Swan Shopping Centre

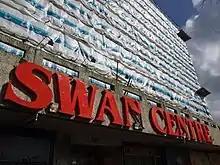
Sign on the old Swan building

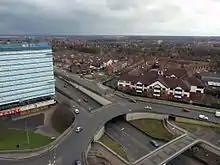
Overhead view of Swan Island

The Swan Shopping Centre is an shopping centre in Yardley, Birmingham, which opened in Spring 2012.